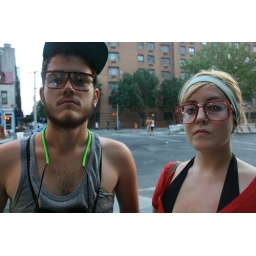
some sweet 80's glasses at a sidewalk sale in the lower east side